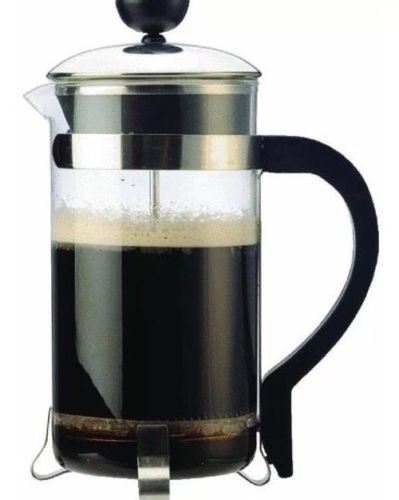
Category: coffee maker